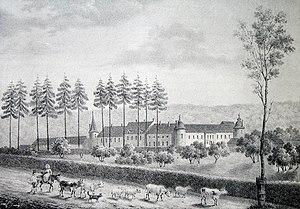
Arville est un hameau de la province de Namur traversé par le ruisseau du même nom. Autrefois rattaché à Faulx-les-Tombes il fait aujourd’hui administrativement partie de la commune d’Assesse, en région wallonne de Belgique.